History of Lawton, Oklahoma

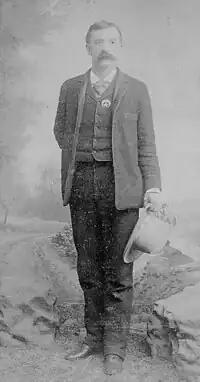
Heck Thomas Lawton's first Chief of Police

On August 6, 1901, the auction of town lots began, ending sixty days later. A tent city had grown up in anticipation of the auction, and banks, saloons, stores and other service industries sprang up overnight. Within one year, there were 100 saloons. Gambling was epidemic. In 1902 deputy US marshal, Heck Thomas, was sent to settle things down and was elected as Lawton's first chief of police, a position that he held for seven years until his health began to fail. Gambling remained legal until outlawed on Nov 16, 1907, coincident with the establishment of the State of Oklahoma.